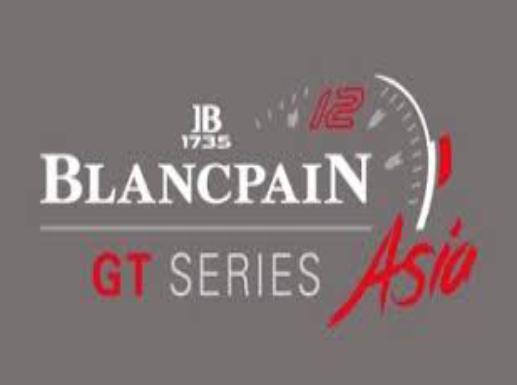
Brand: Blancpain
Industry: Electronic